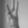
ASL letter: W